The Convention (The Office)

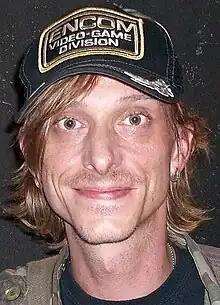
Executive producer and showrunner of "The Office" Greg Daniels had hoped to get cast members from the original British "Office" series, such as Mackenzie Crook ("pictured") to appear in the episode.

"The Convention" was the fourth episode of the series written by the writing team of Gene Stupnitsky and Lee Eisenberg, and the third episode of the series directed by Ken Whittingham. This episode originally had a scene with Angela and Dwight in the office kitchen. Producer Greg Daniels stated: "They had a couple lines, there was a pause, and then Angela said, 'I'm late,' turned around, and left." This would imply that she may be pregnant. The scene was cut because Daniels ultimately concluded, "It was a big move, but we had it in a show that had a lot of other big moves." Dwight actor Rainn Wilson liked the cut scene, commenting, "It was so daring. I mean, you don't introduce a C plotline of an illicit office romance and then all of a sudden have one of the characters get knocked up!"